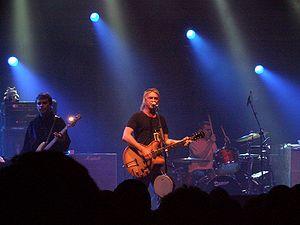
Paul Weller est un musicien britannique né le 25 mai 1958 à Woking dans le Surrey en Angleterre.
La sophisti-pop est un sous-genre de la musique pop dérivé de la new wave, ayant émergé vers le milieu des années 1980 au Royaume-Uni. Produit des années 80, son nom fait référence aux arrangements musicaux complexes qui lui sont caractéristiques. Elle intègre des éléments de pop, de jazz et de soul. En partie influencée par Bryan Ferry et son groupe Roxy Music, elle est popularisée par des groupes britanniques tels que Sade, Simply Red, Swing Out Sister ou The Style Council du milieu à la fin des années 1980, avant de pratiquement disparaître au début des années 1990. La sophisti-pop connaît néanmoins un renouveau à l'aube des années 2010, influençant le travail de plusieurs artistes contemporains.